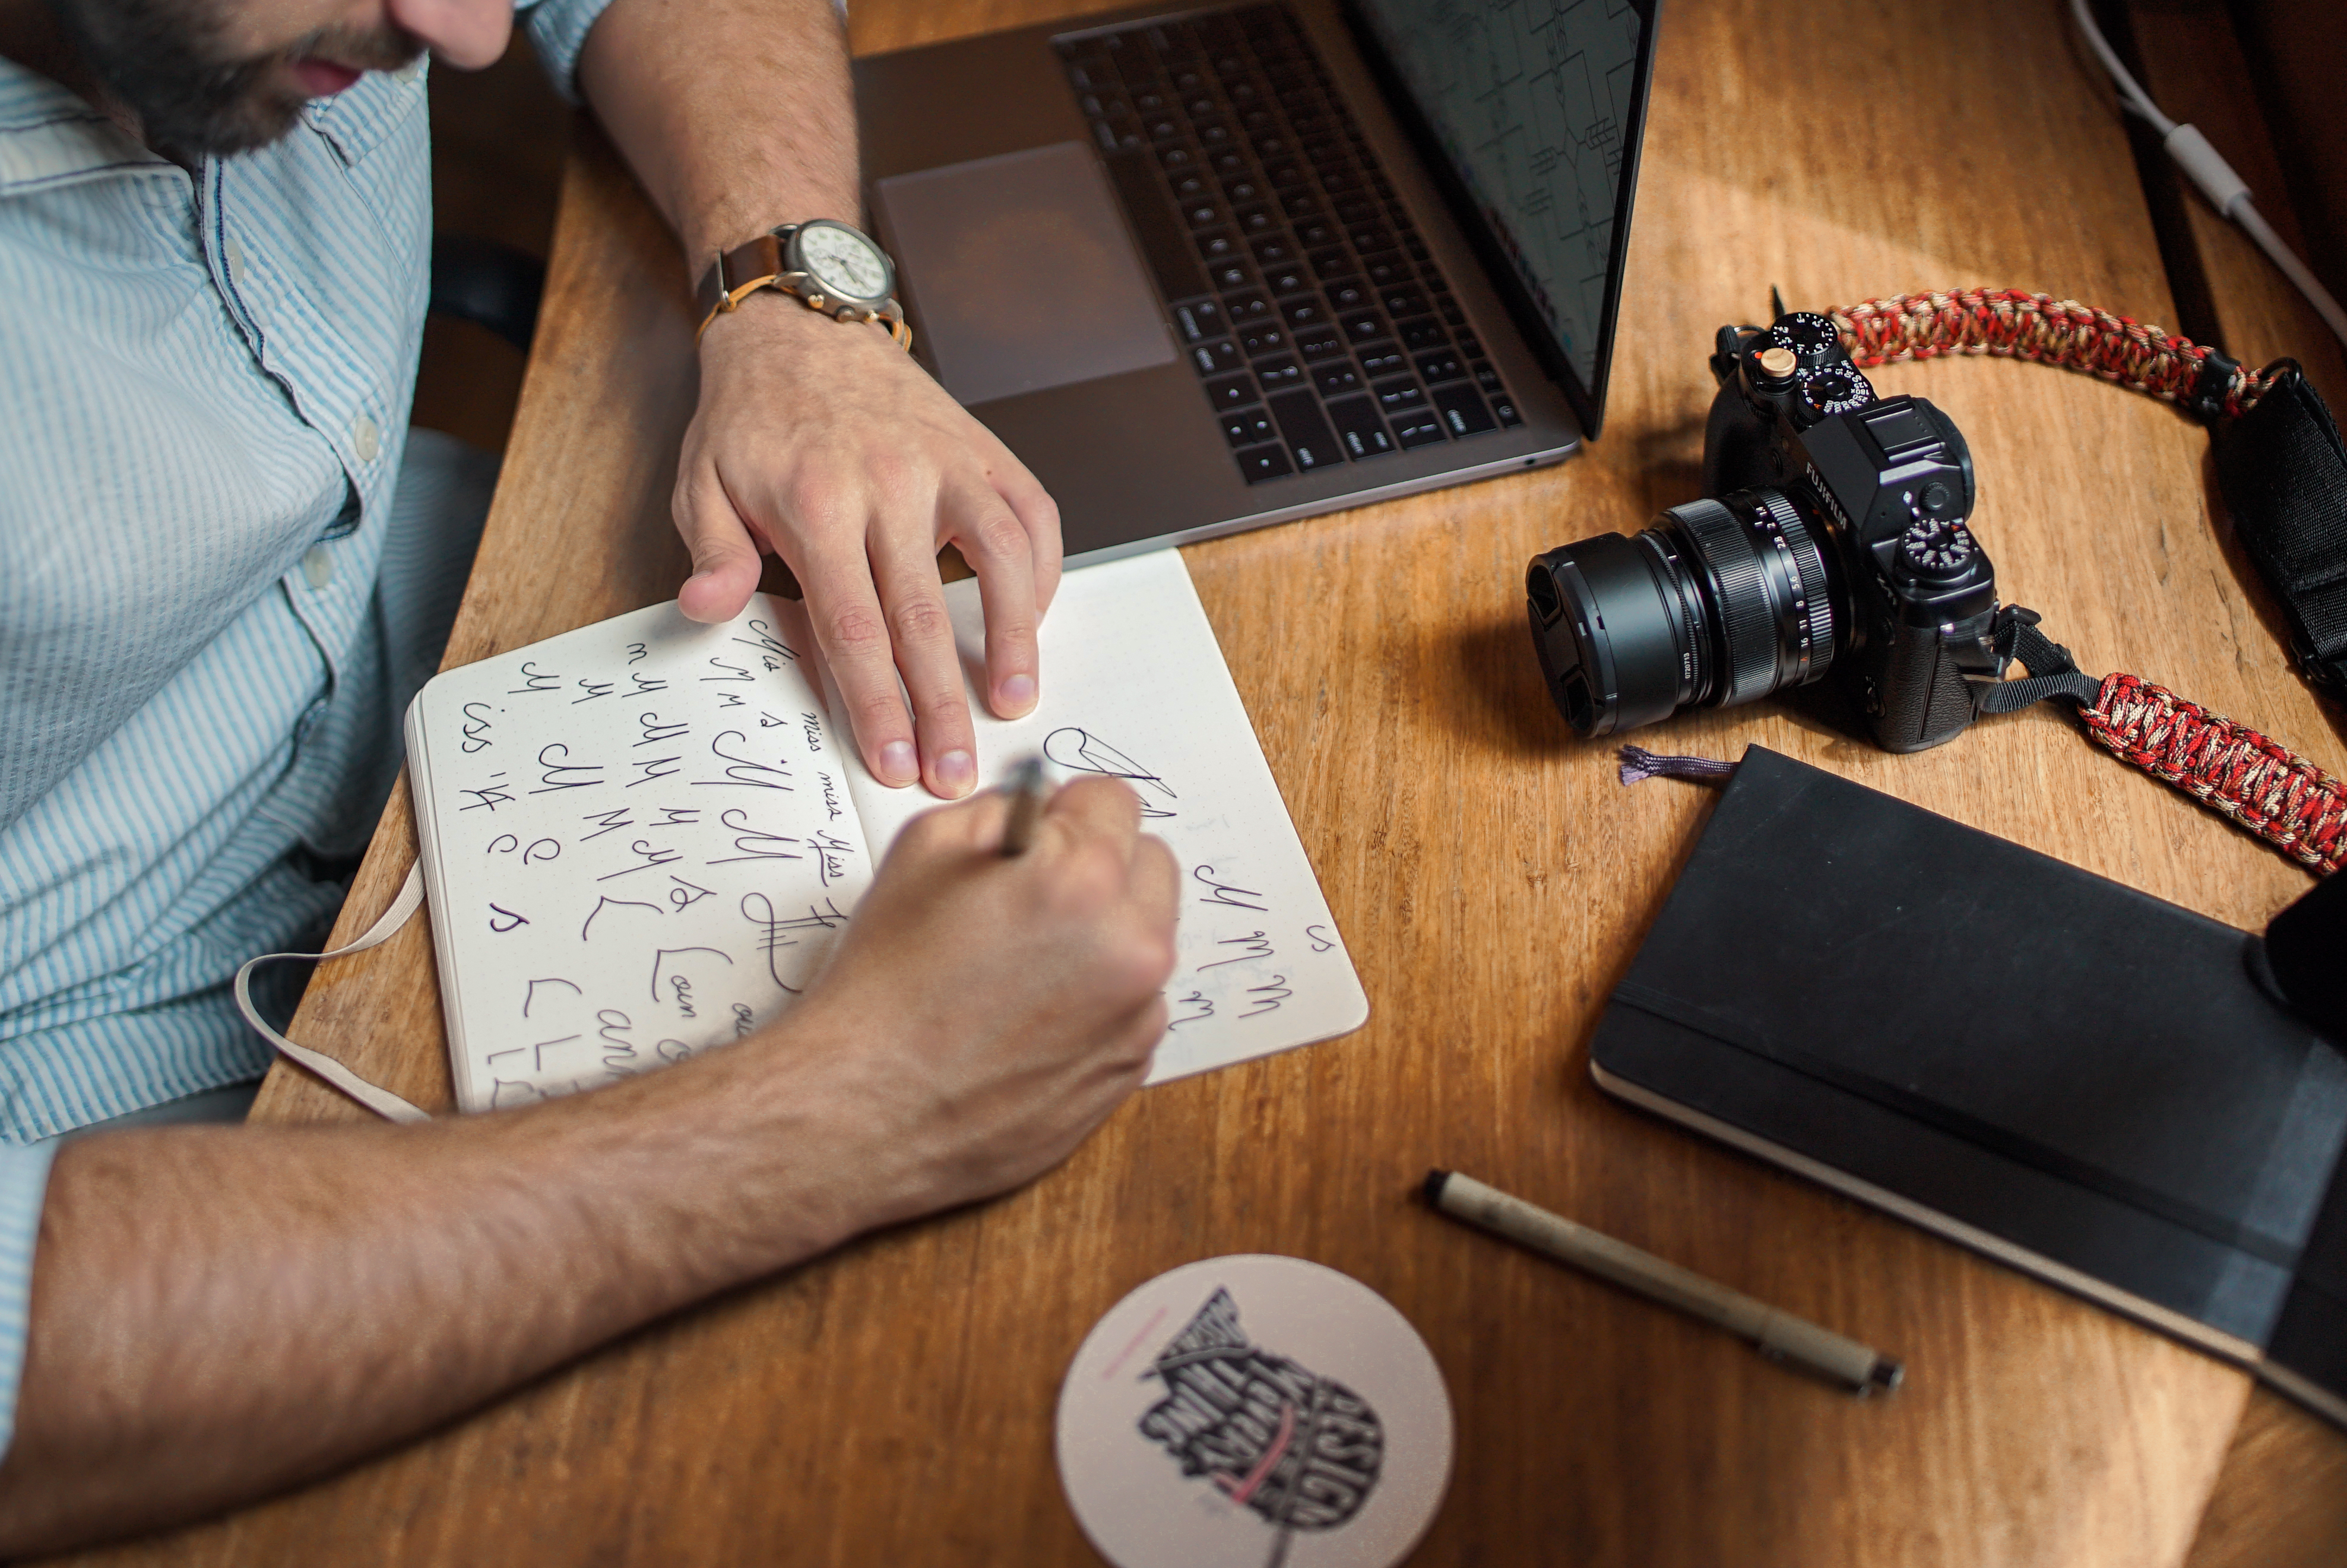
writing, hand, art, design